Uniforms of the United States Air Force

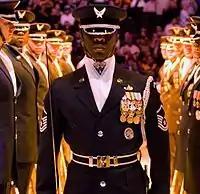
U.S. Air Force SNCO in honor guard uniform with ascot

The U.S. Air Force "Equestrian Competition Service Dress Configuration" is a special uniform authorized for wear during formal dressage events sponsored by the United States Equestrian Federation. The equestrian uniform is similar to service dress, but features white riding breeches in lieu of blue trousers. Black gloves, a black helmet, and black riding boots with silver spurs are also worn.